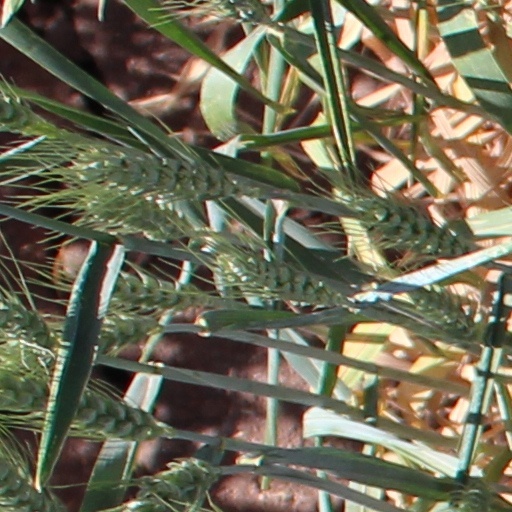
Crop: wheat